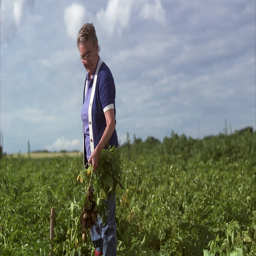
an elderly woman working in a field of potatoes